History of Sacavém

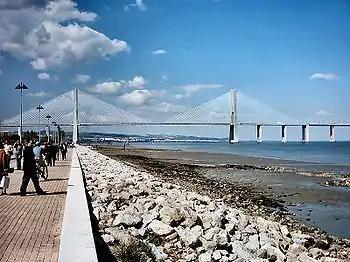
The Vasco da Gama Bridge.

In the second half of the 1980s, due to the will of the populations, the "freguesias" of Portela (1986) and Prior Velho (1989) were created by dismemberment of the "freguesia" of Sacavém. This, in fact, gave sequence to a movement that then was verified in all the council of Loures, of creation of new administrative entities, that approached the electors of the elected ones. Around this time, the "freguesias" of Bobadela (subtracted from São João da Talha), Famões, Pontinha and Ramada (derived from Odivelas), Olival Basto (born from Póvoa de Santo Adrião), or Santo António dos Cavaleiros (dismembered from the "freguesia" of Loures) were also founded in the council of Loures.